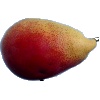
Label: Pear 2